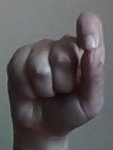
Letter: fa